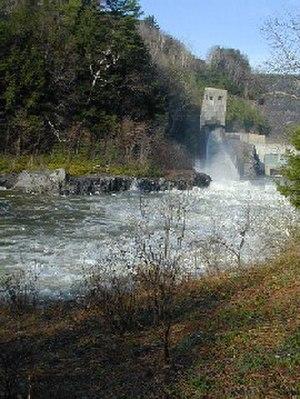
La Ottauquechee est une rivière de l'Est du Vermont, aux États-Unis. Longue de 41,4 miles, elle est un affluent du Connecticut, qui se jette dans le Long Island Sound.